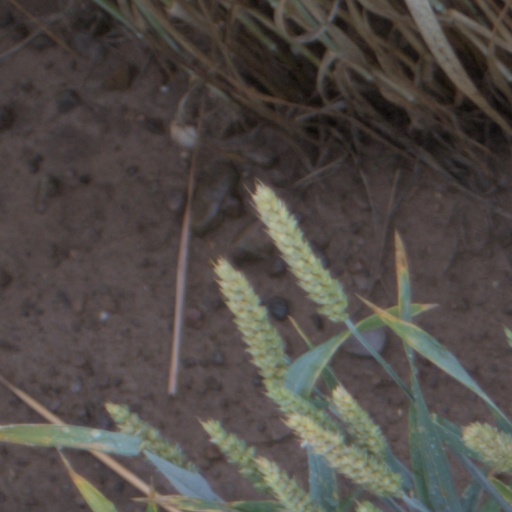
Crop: wheat